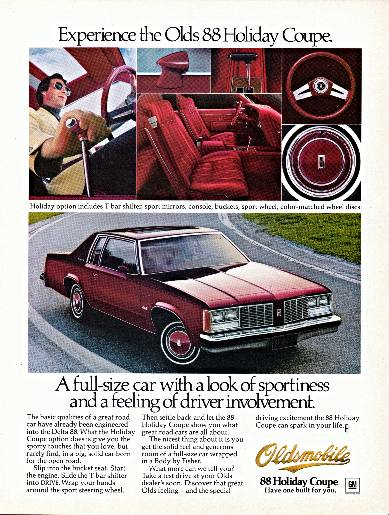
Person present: Yes